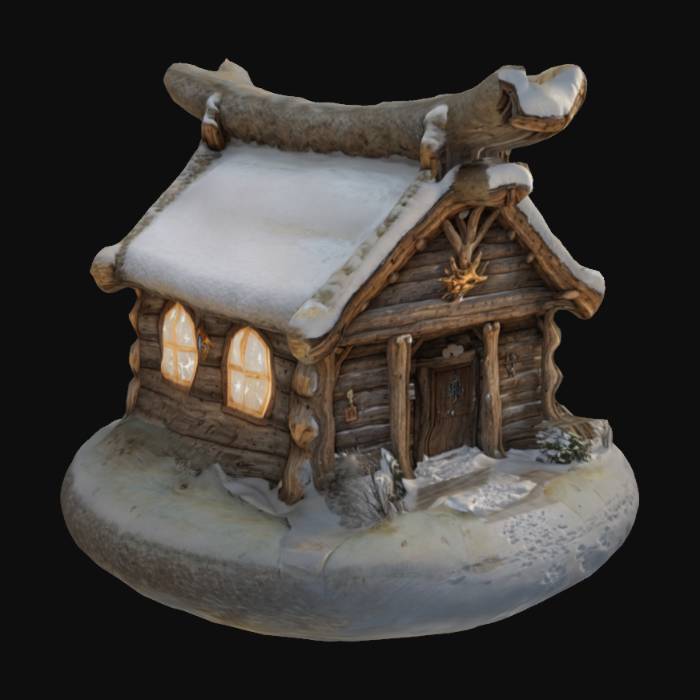
미적 점수 (1~10점): 7